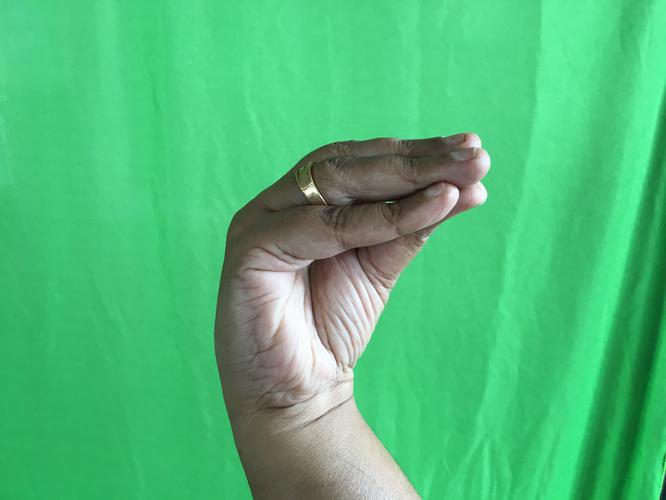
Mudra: Mukulam
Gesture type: single_hand